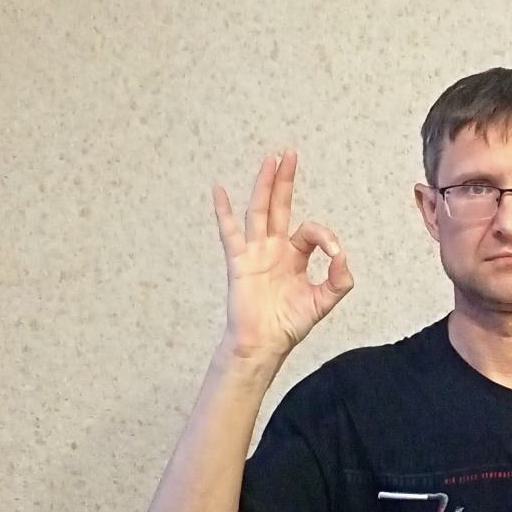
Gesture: ok